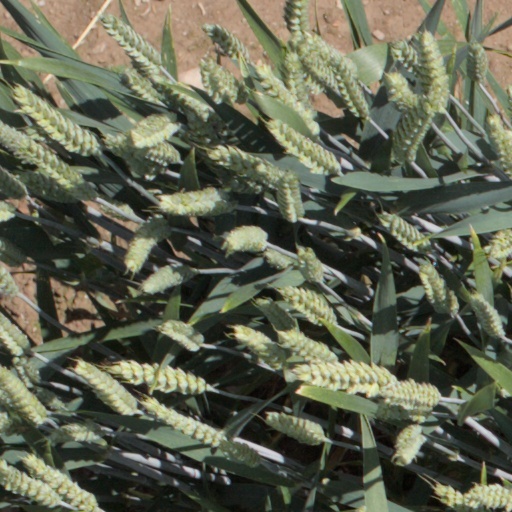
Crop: wheat